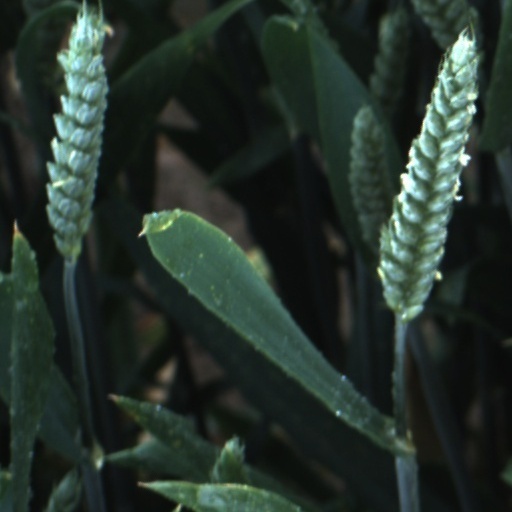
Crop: wheat